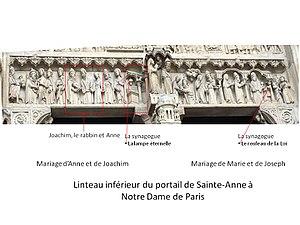
Linteau inférieur du portail de Sainte-Anne sur la façade occidentale de la cathédrale Notre-Dame de Paris avec explications quant à la représentation des Juifs
L’histoire des Juifs en France, ou sur le territoire lui correspondant actuellement, semble remonter au Iᵉʳ siècle et se poursuit jusqu’à nos jours, ce qui en fait l’une des plus anciennes présences juives d’Europe occidentale.
Une synagogue est un lieu de culte juif.